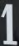
Number: 1